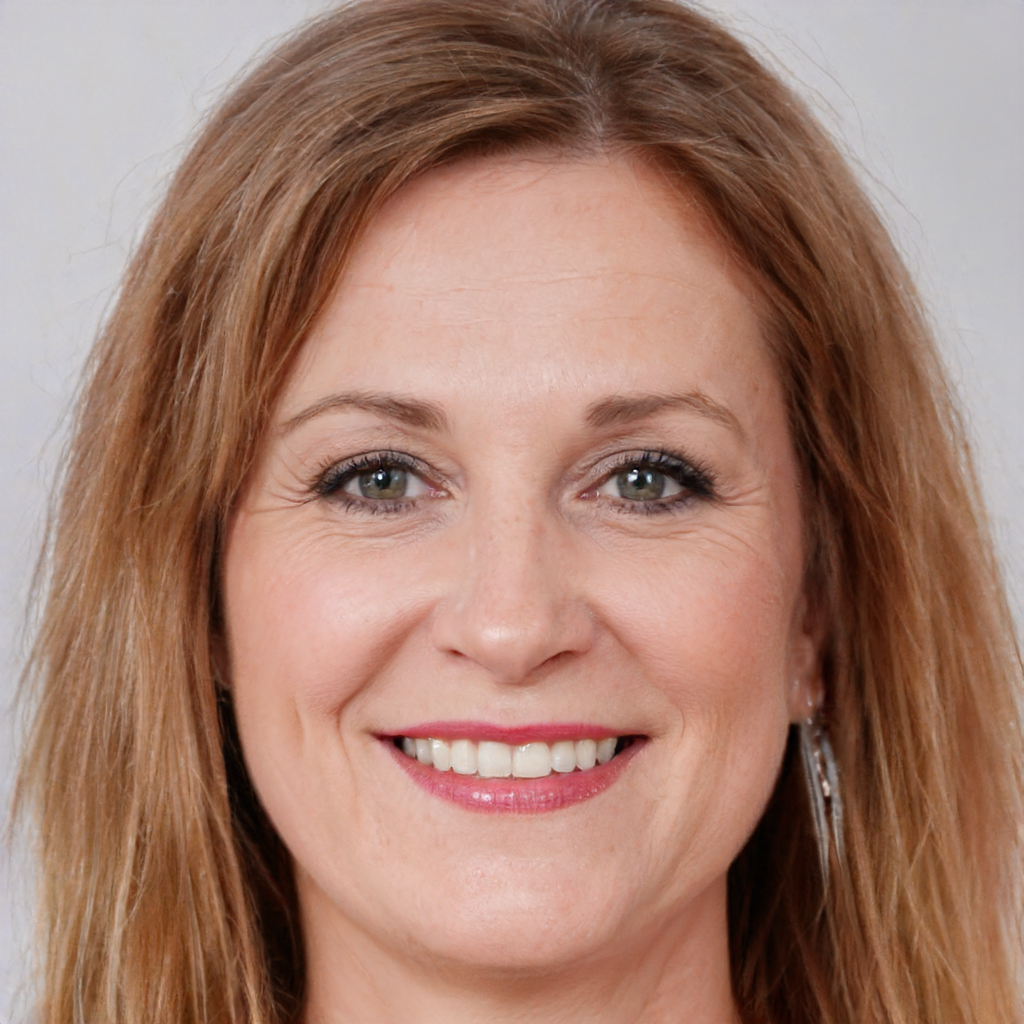
Label: Colored